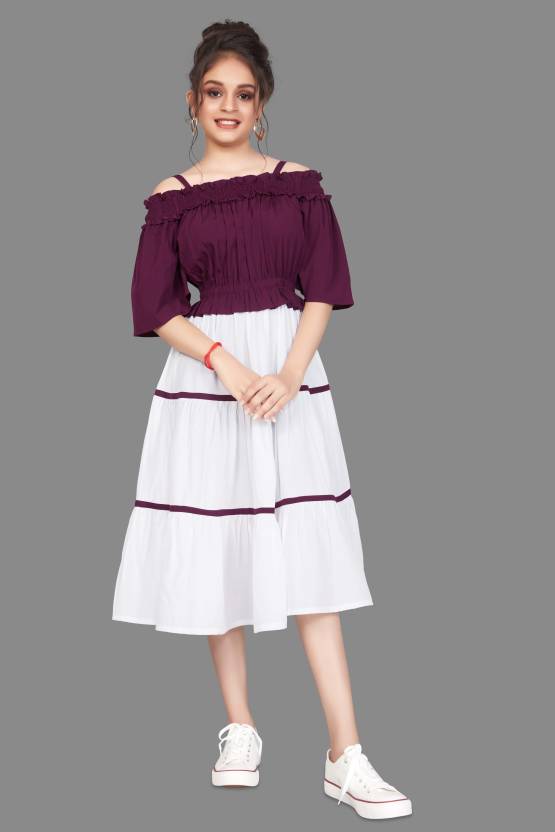
Product: Women Fit and Flare Maroon Dress
Price: ₹639
Colors: Maroon
Pattern: Solid
Description: "Spruce up your wardrobe with this midi length dress from fashion dream available on flipkart. This fit and flare dress has tier layer pattern as pattern type and is perfect for a day out with friends or a night of get-togethers with family.
Blend yourself in contemporary styling with this white and boysenberry purple midi style dress from our shop. Featuring a sophisticated plain pattern with three tier layer which is look adorable, adjustable spaghetti straps and half sleeves, designed to elastic in shirring style on waist for perfect fitted. this smoothing fabric is with comfortable to wear for long time and cool for summer."